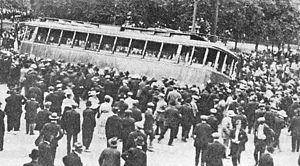
Image de la grève générale de Winnipeg de 1919.